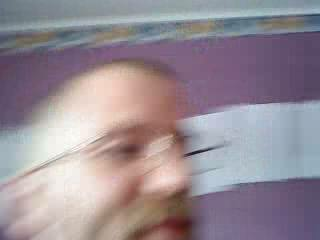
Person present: Yes